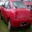
Label: automobile